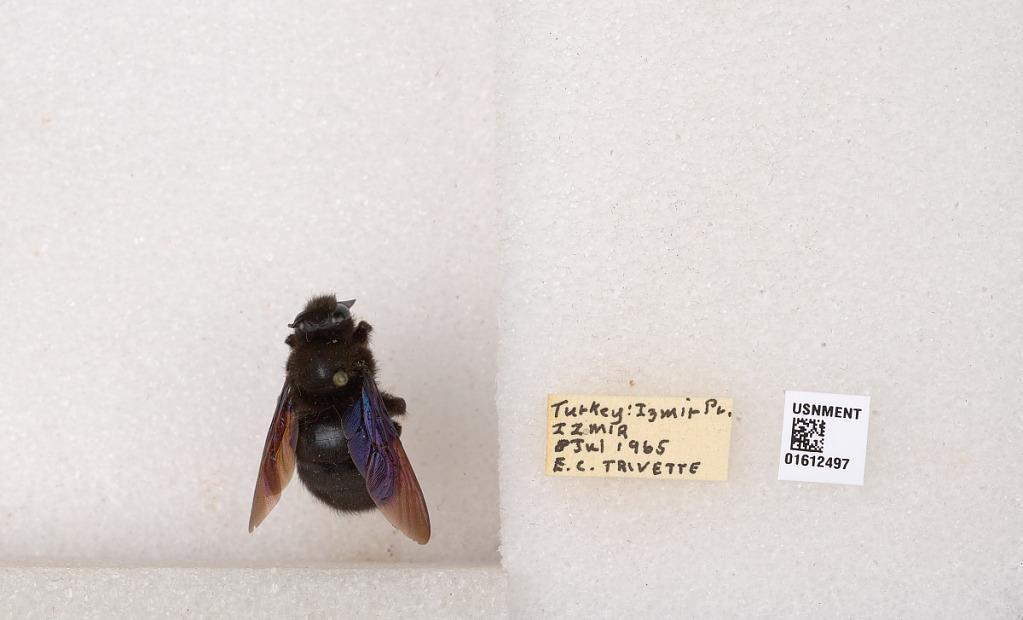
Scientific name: Xylocopa
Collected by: E. Trivette
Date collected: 1965-7-8
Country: Turkey
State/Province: Izmir
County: Izmir
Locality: Izmir